Frank Carroll (figure skater)

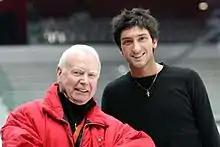
Carroll with student Evan Lysacek at the 2007–2008 Grand Prix Final

Francis Michael Carroll (July 11, 1938 – June 9, 2024) was an American figure-skating coach and competitive skater. He had coached three skaters to win the World Figure Skating Championships: Linda Fratianne, Michelle Kwan and Evan Lysacek. Lysacek won the men's Olympic gold medal in 2010 at Vancouver.